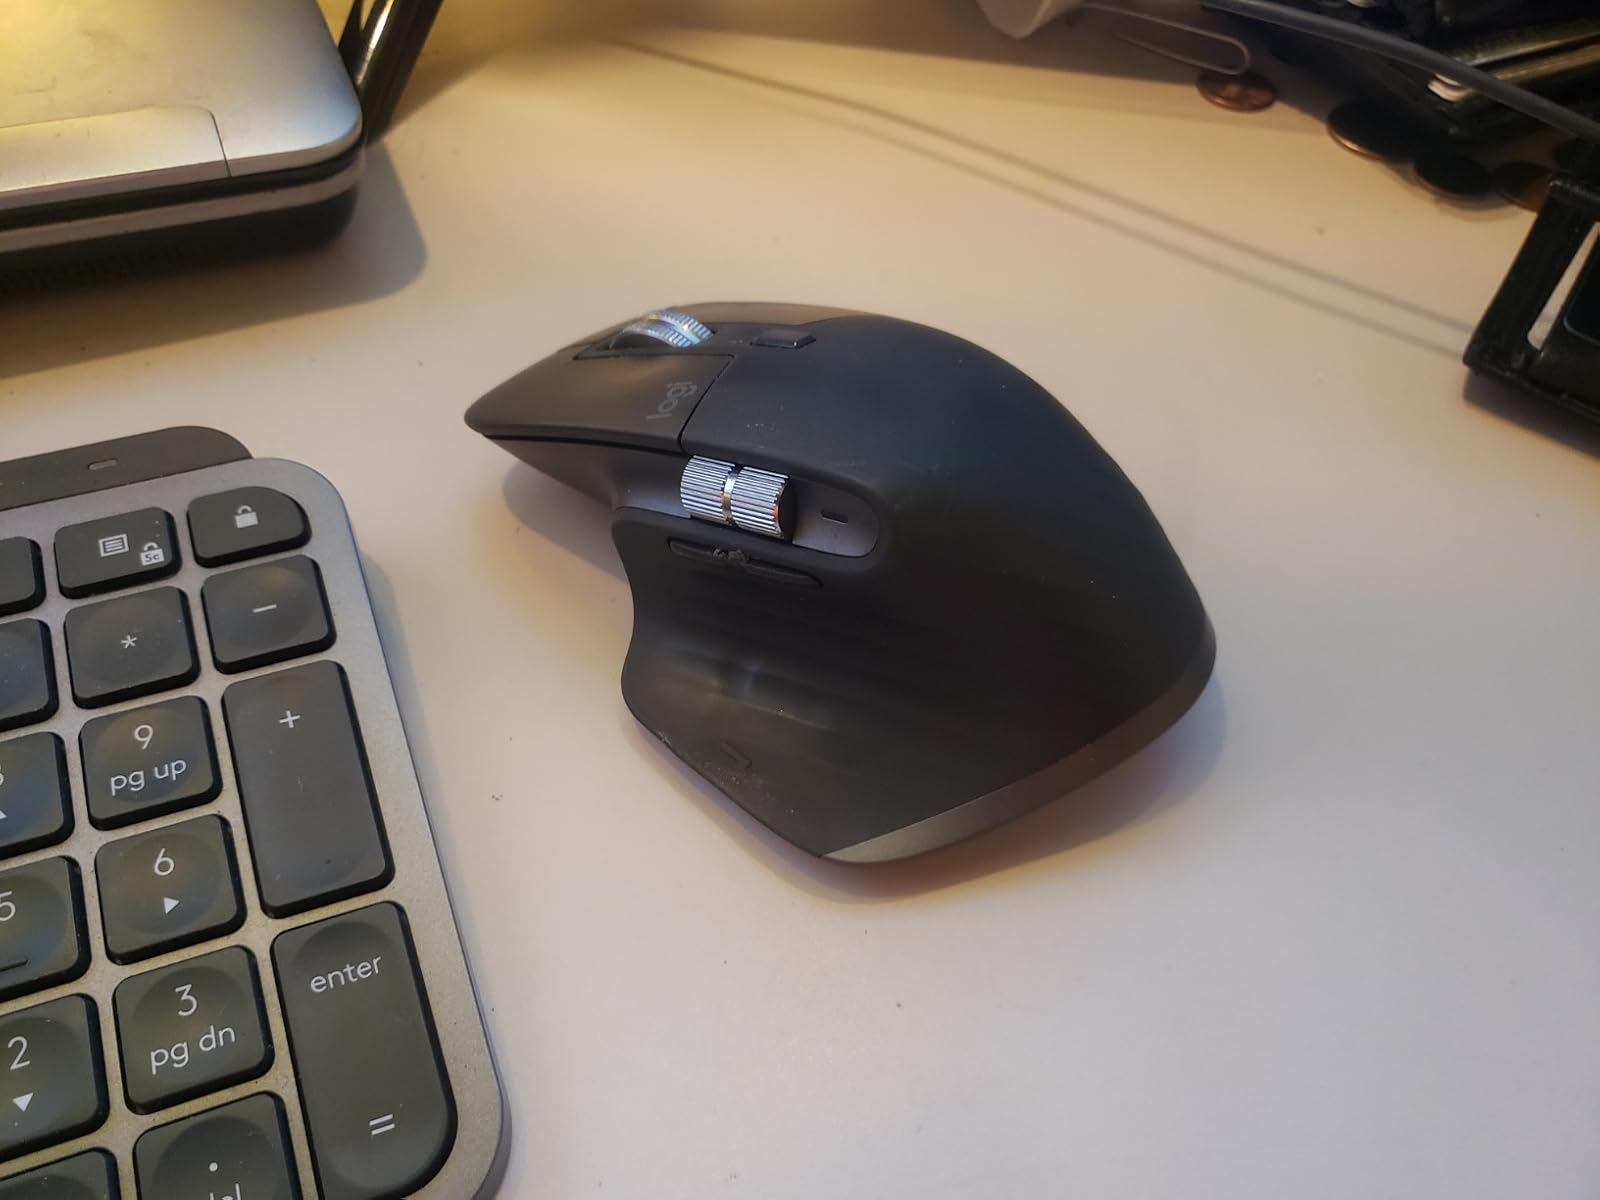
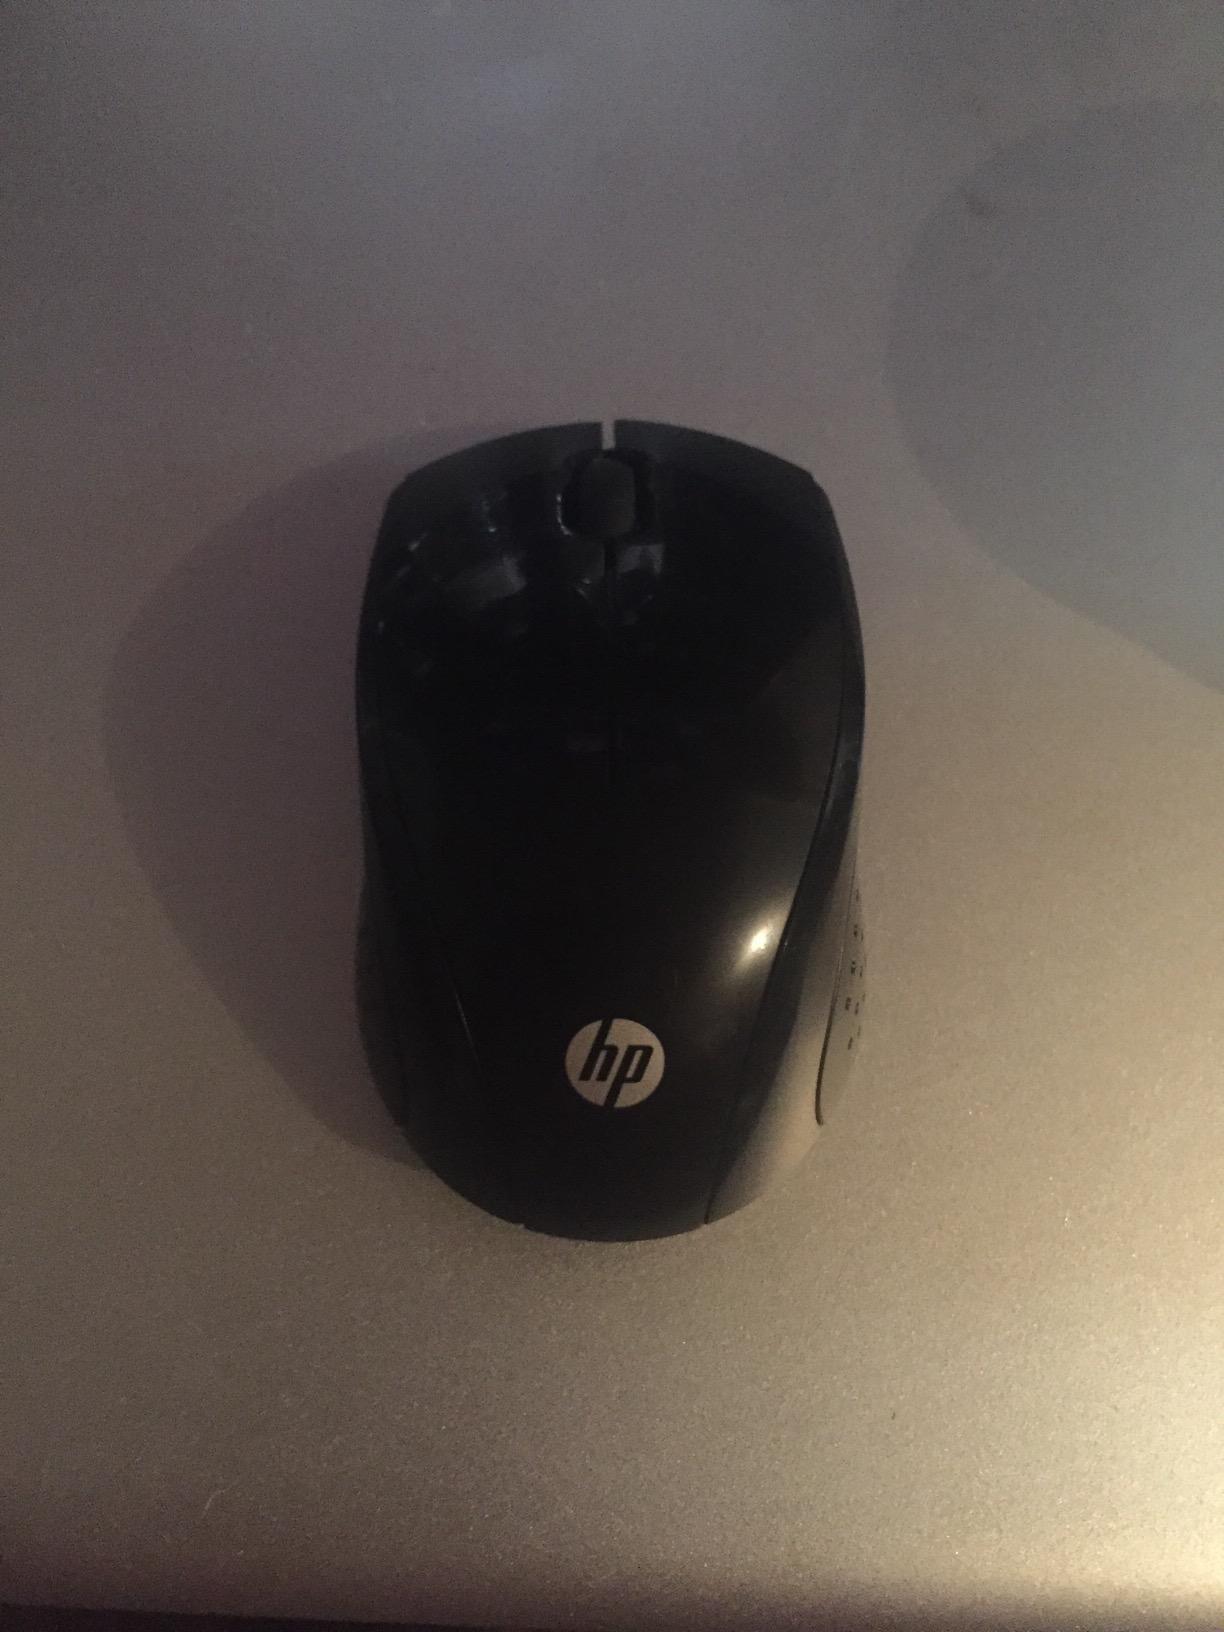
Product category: mouse
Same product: no